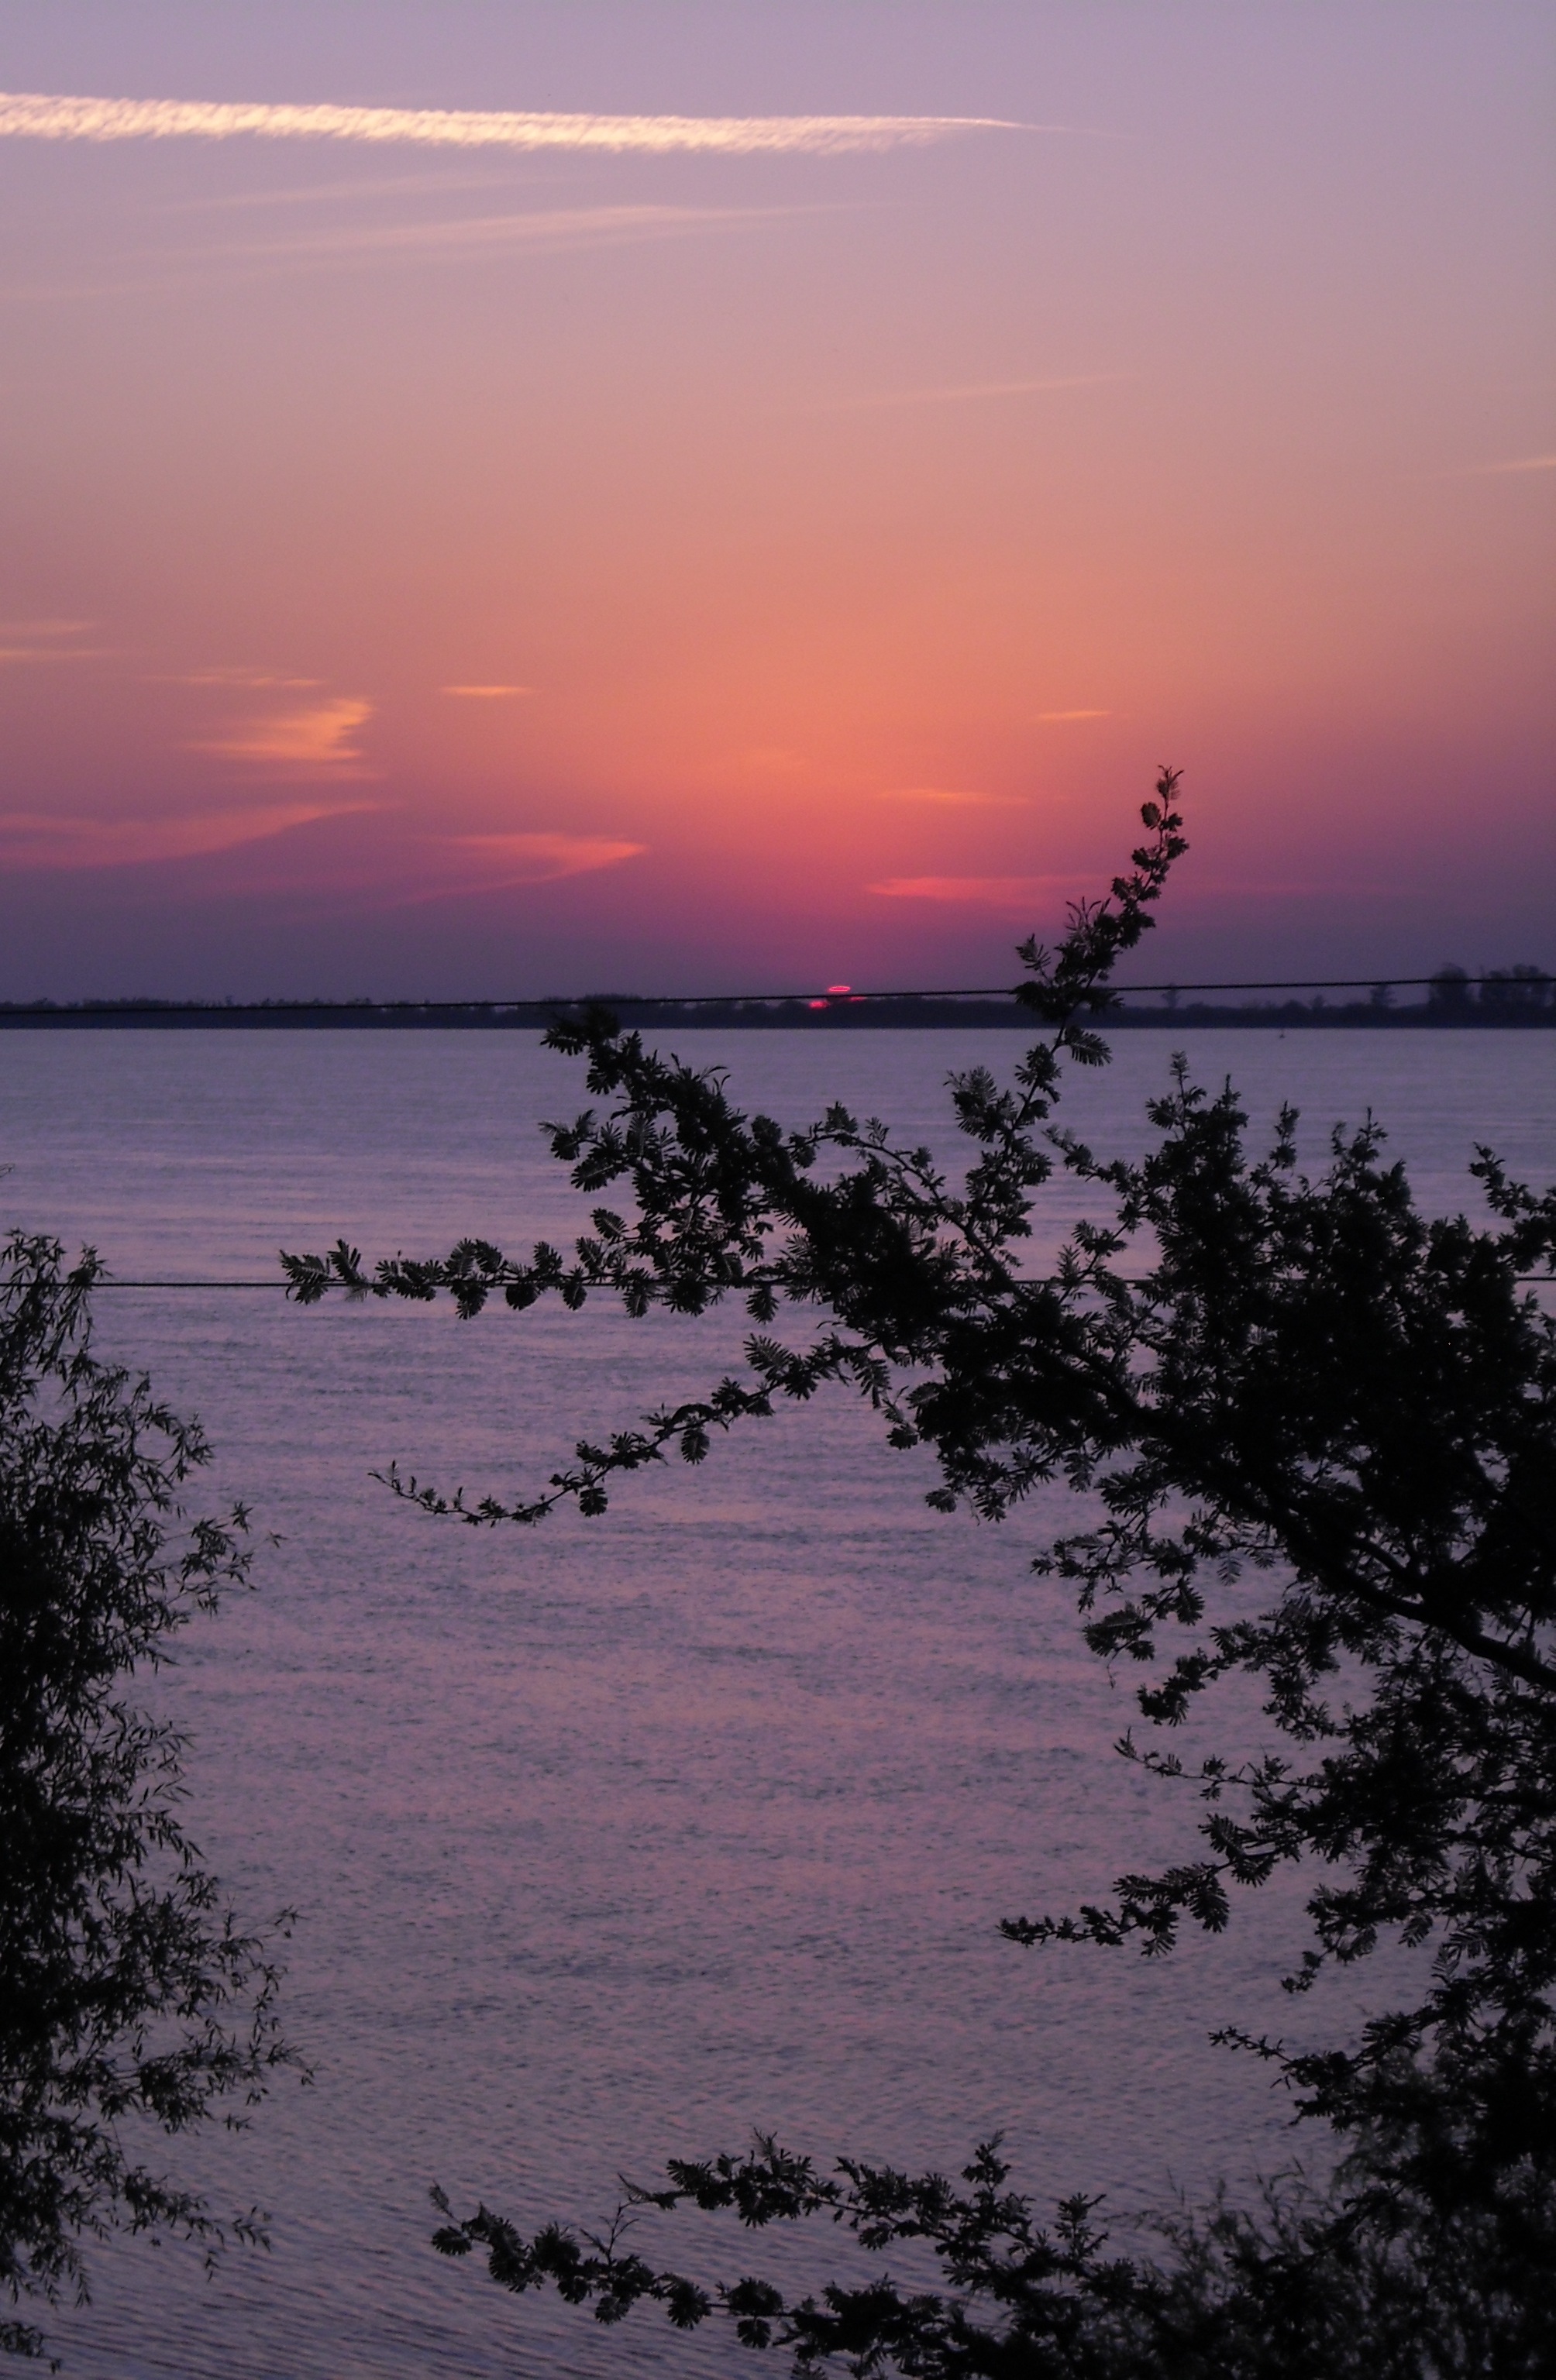
beach, landscape, sea, coast, water, nature, outdoor, ocean, horizon, light, cloud, sky, sun, sunrise, sunset, sunlight, morning, shore, wave, view, dawn, summer, vacation, dusk, evening, twilight, orange, young, golden, reflection, scenic, holiday, bay, romantic, colorful, tourism, argentina, afterglow, atmospheric phenomenon